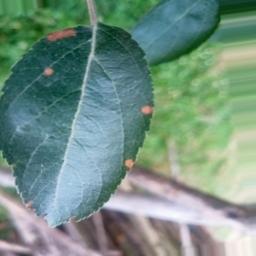
Label: Alternaria